Scooby's Ghoster Coaster

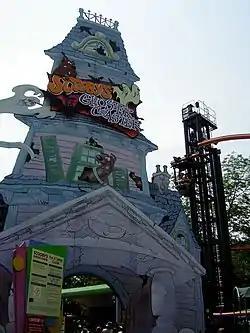

Scooby's Ghoster Coaster was a suspended roller coaster at Kings Island in Mason, Ohio. Opened in 1998, it was billed as the first suspended roller coaster in the United States designed for children. The ride is also the first in the country from Caripro Amusement Technology, a defunct company once based out of the Netherlands and later bought by Vekoma. "Scooby's Ghoster Coaster" was removed in the 2005-2006 off-season to make room for other rides during the area's conversion from Hanna-Barbera Land to Nickelodeon Universe.